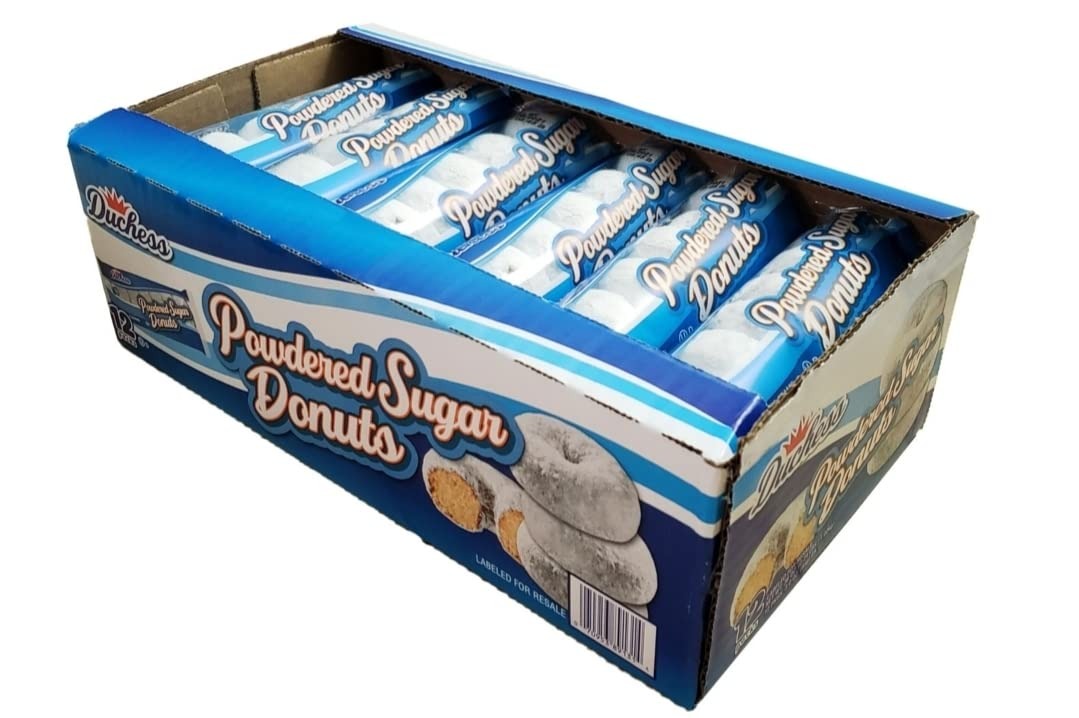
Item Name: Duchess Sugar Donuts (3 oz., 12 pk.)
Bullet Point: 12 packs of 3 oz. mini powdered sugar donuts Perfect size for breakfast on the go Packaged for lunch-box use or a mid-day snack All products are made from scratch, using no pre-mixes
Value: 36.0
Unit: Ounce

Price: 12